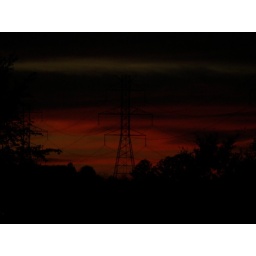
I just like the way this one came out with the power line tower looking like its in a red glow.